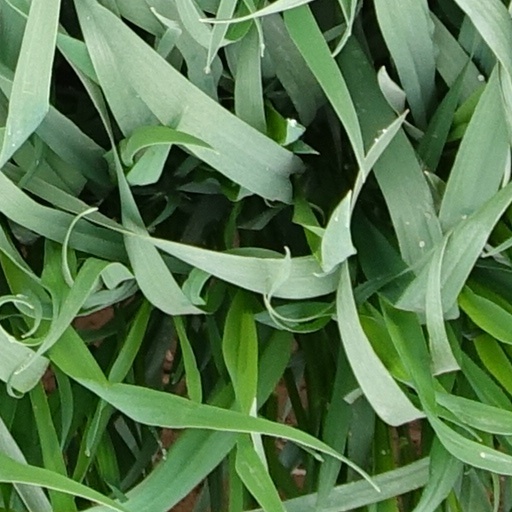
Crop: wheat